2009 Brisbane International

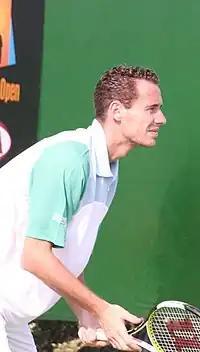
2008 Adelaide champion Michaël Llodra

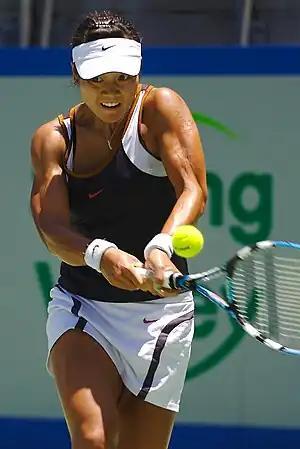
2008 Gold Coast champion Li Na

The 2009 Brisbane International was a professional tennis tournament played on outdoor hard courts in Brisbane, Queensland. It was the first edition of the event known as the Brisbane International and resulted from the merger of the "Next Generation Adelaide International" on the men's tour with the "Mondial Australian Women's Hardcourts" on the women's tour. The 2009 Brisbane International was a World Tour 250 series event on the ATP Tour and an International series event on the WTA Tour. Both the men's and women's events took place at the Queensland Tennis Centre in Tennyson from 4 January through 11 January 2009.